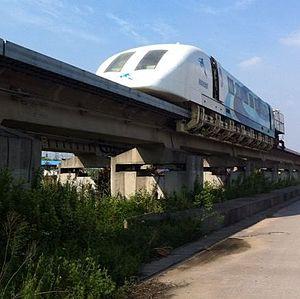
L'Université Tongji, communément appelée Tongji, est située au nord-est de la ville de Shanghai. Elle accueille plus de 70 000 étudiants et 8 000 employés. Elle offre des programmes à la fois pré- et post-baccalauréat. Établie en 1907 par le gouvernement allemand en association avec les médecins allemands présents à Shanghai, Tongji est une des universités les plus vieilles et les plus prestigieuses en Chine.